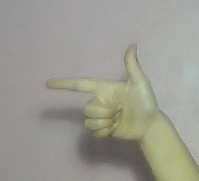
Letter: yaa